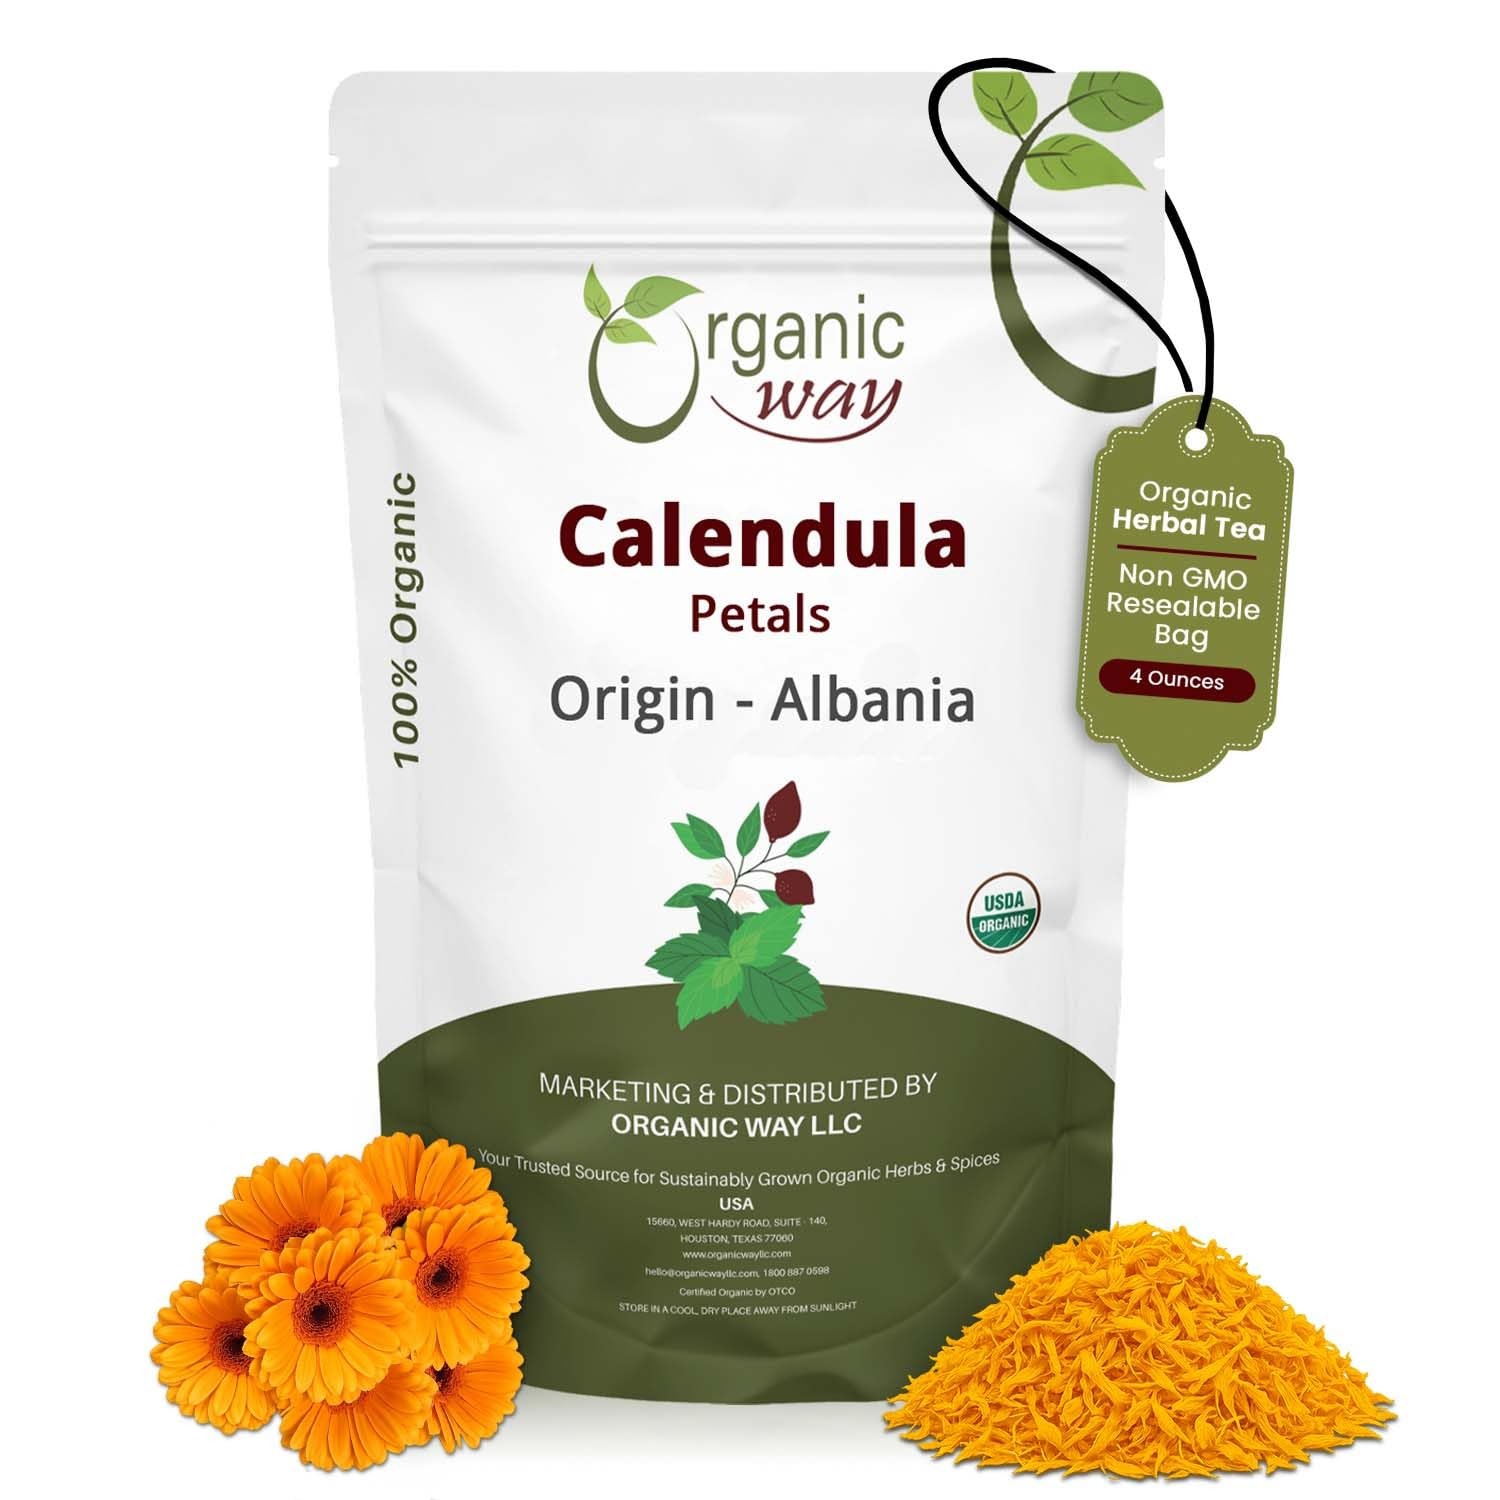
Item Name: Organic Way Dried Calendula Flower Petals | Herbal Tea (Calendula Officinalis) - European Wild-Harvest | Organic & Kosher Certified | USDA Certified | Origin - Albania (1/4LBS / 4Oz)
Bullet Point 1: Pure & Organic: Organic Way Calendula petals ourced from organically grown Calendula in Albania, our petals are carefully processed in the USA to maintain purity, freshness, and potency. Non-GMO, gluten-free, and vegan.
Bullet Point 2: Flavor-Sealed Freshness: Each package is flavor-sealed to preserve the natural freshness of the Calendula petals, offering you the best in herbal quality every time you open a bag.
Bullet Point 3: Multipurpose Herbal Uses: Organic way Calendula flower is ideal for teas, herbal infusions, and skin care formulations. Known for soothing wounds, rashes, and inflammation, it's a versatile addition to your herbal collection.
Bullet Point 4: Satisfaction Guarantee: We stand by the quality of our products with a 100% satisfaction guarantee, ensuring you receive the finest dried Calendula petals for your wellness needs.
Bullet Point 5: USDA & Kosher Certified: Our Calendula flower petals are 100% USDA and Kosher certified, ensuring the highest quality and safety for your use. Imported from Albania, packaged in the USA.
Product Description: <p>Calendula, a flowering plant also known as pot marigold, can be served as a tea or used as an ingredient in various herbal formulations. Calendula flower is commonly used for wounds, rashes, infection, inflammation, and many other conditions. You can rely on our products for authenticity and potency. Organic Way imports quality organically grown products from different countries and processes them in the USA for the US market. All our products are USDA and Kosher approved and perfectly safe for use.</p>
Value: 4.0
Unit: Ounce

Price: 13.99